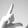
ASL letter: L